GaziPaita

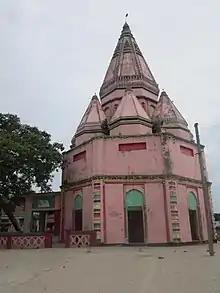

This village is full of sovereignty and similarity in which all cast live friendly. This village is dominated by Kanwar Rajput and there are a sumptuously temple of Maa Chandika which is best known as Chandi asthan Mandir. As per mythological tale this temple was built by King Virata (as per source) of the mahabharat age that's makes this village as religious place. It is one of the Shakta pithas places of worship consecrated to the goddess chandi